Vancouver Whitecaps FC (women)

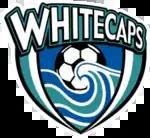
2003–2010 crest

The Vancouver Whitecaps FC women was a Canadian soccer club based in Vancouver, British Columbia that played in the USL W-League, the second tier of women's soccer in the United States and Canada. The team was formed in 2001 under the name Vancouver Breakers following a merger of the Vancouver Lady 86ers and Vancouver Angels. In 2003, they changed their name to the Whitecaps to match the men's team.